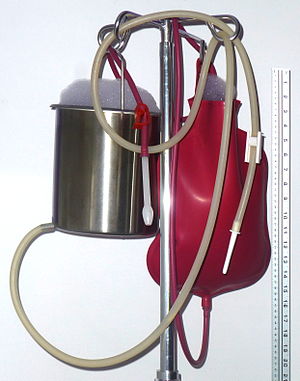
Lavement
Lavement til at behandle forstoppelse
Lavement, også betegnet klyster, er en slags endetarmsskylning. Det er en af de ældste terapeutiske metoder, som endnu bruges indenfor medicinen. Allerede i Oldtidens Grækenland var det kendt at lavement kunne have en helsefremmende effekt.